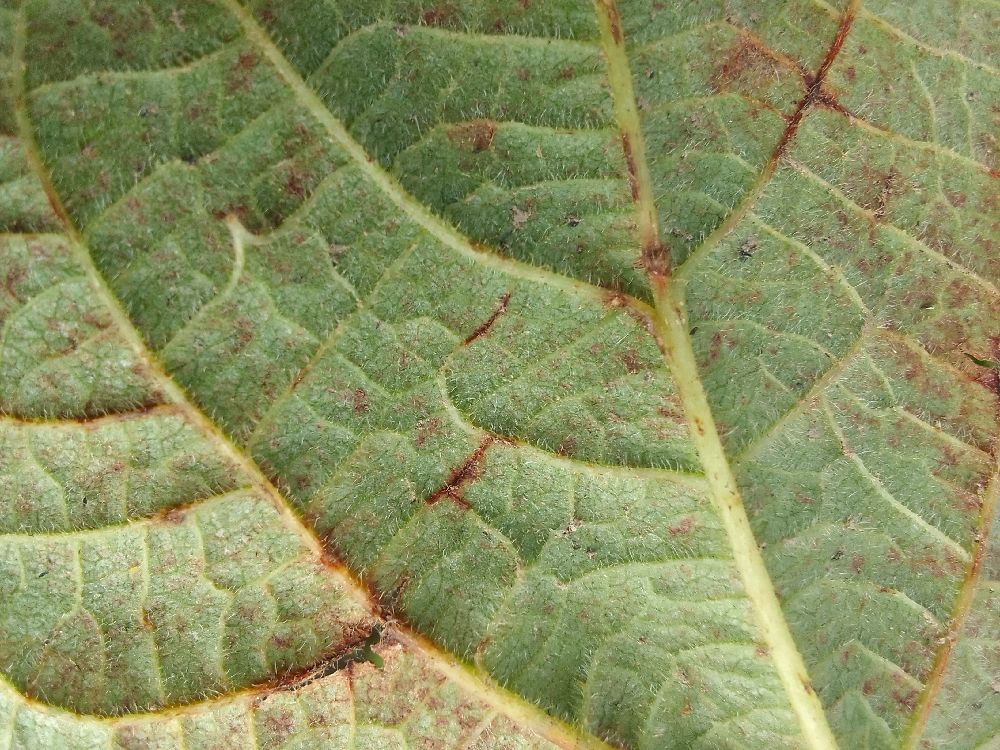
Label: anthracnose